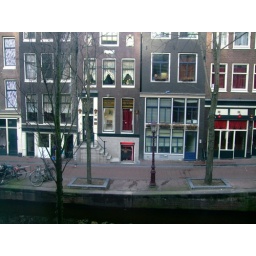
another window view from daryl's room in the red light district | de wallen | amsterdam | 03 februari 2008